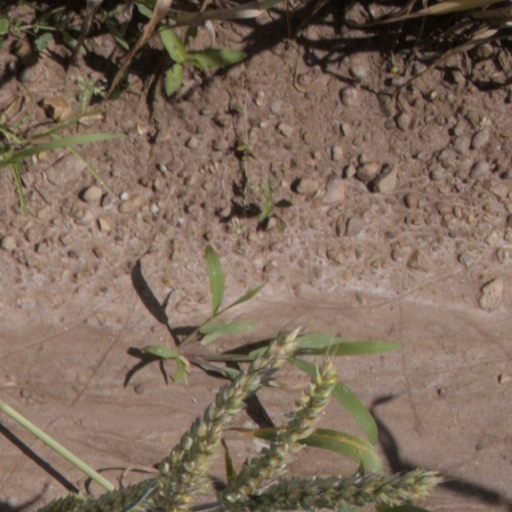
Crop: wheat